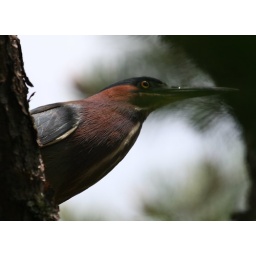
Green-backed Heron watching me from a pine tree in our backyard on Nantucket Island.